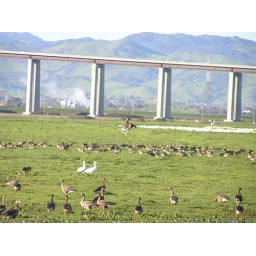
The big white patch in the mid-right before the bridge is lots of snow geese and Ross's geese.